Answer in natural language. How many Chairs are visible in the scene? Choose between the following options: 4, 3, 5, 4 or 1
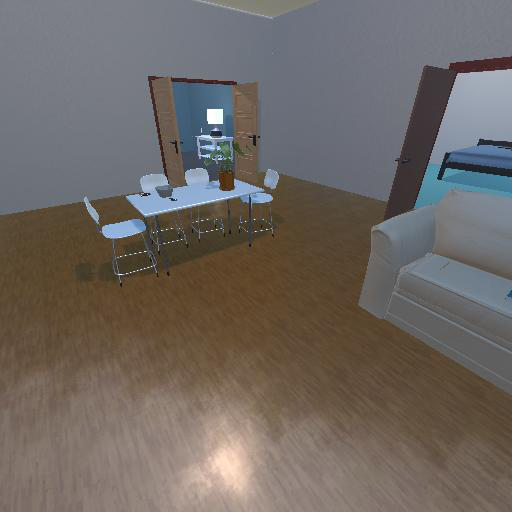
<answer>4</answer>